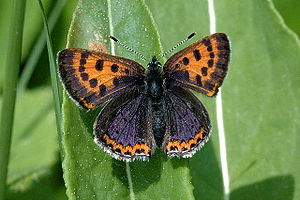
Auvergne / Geografi og miljø / Natur
Blå ildfugl
Auvergne var en fransk region indtil 1. januar 2016, hvor den blev slået sammen med Rhône-Alpes, for at danne den nye region Auvergne-Rhône-Alpes. Den ligger i den centrale del af landet.